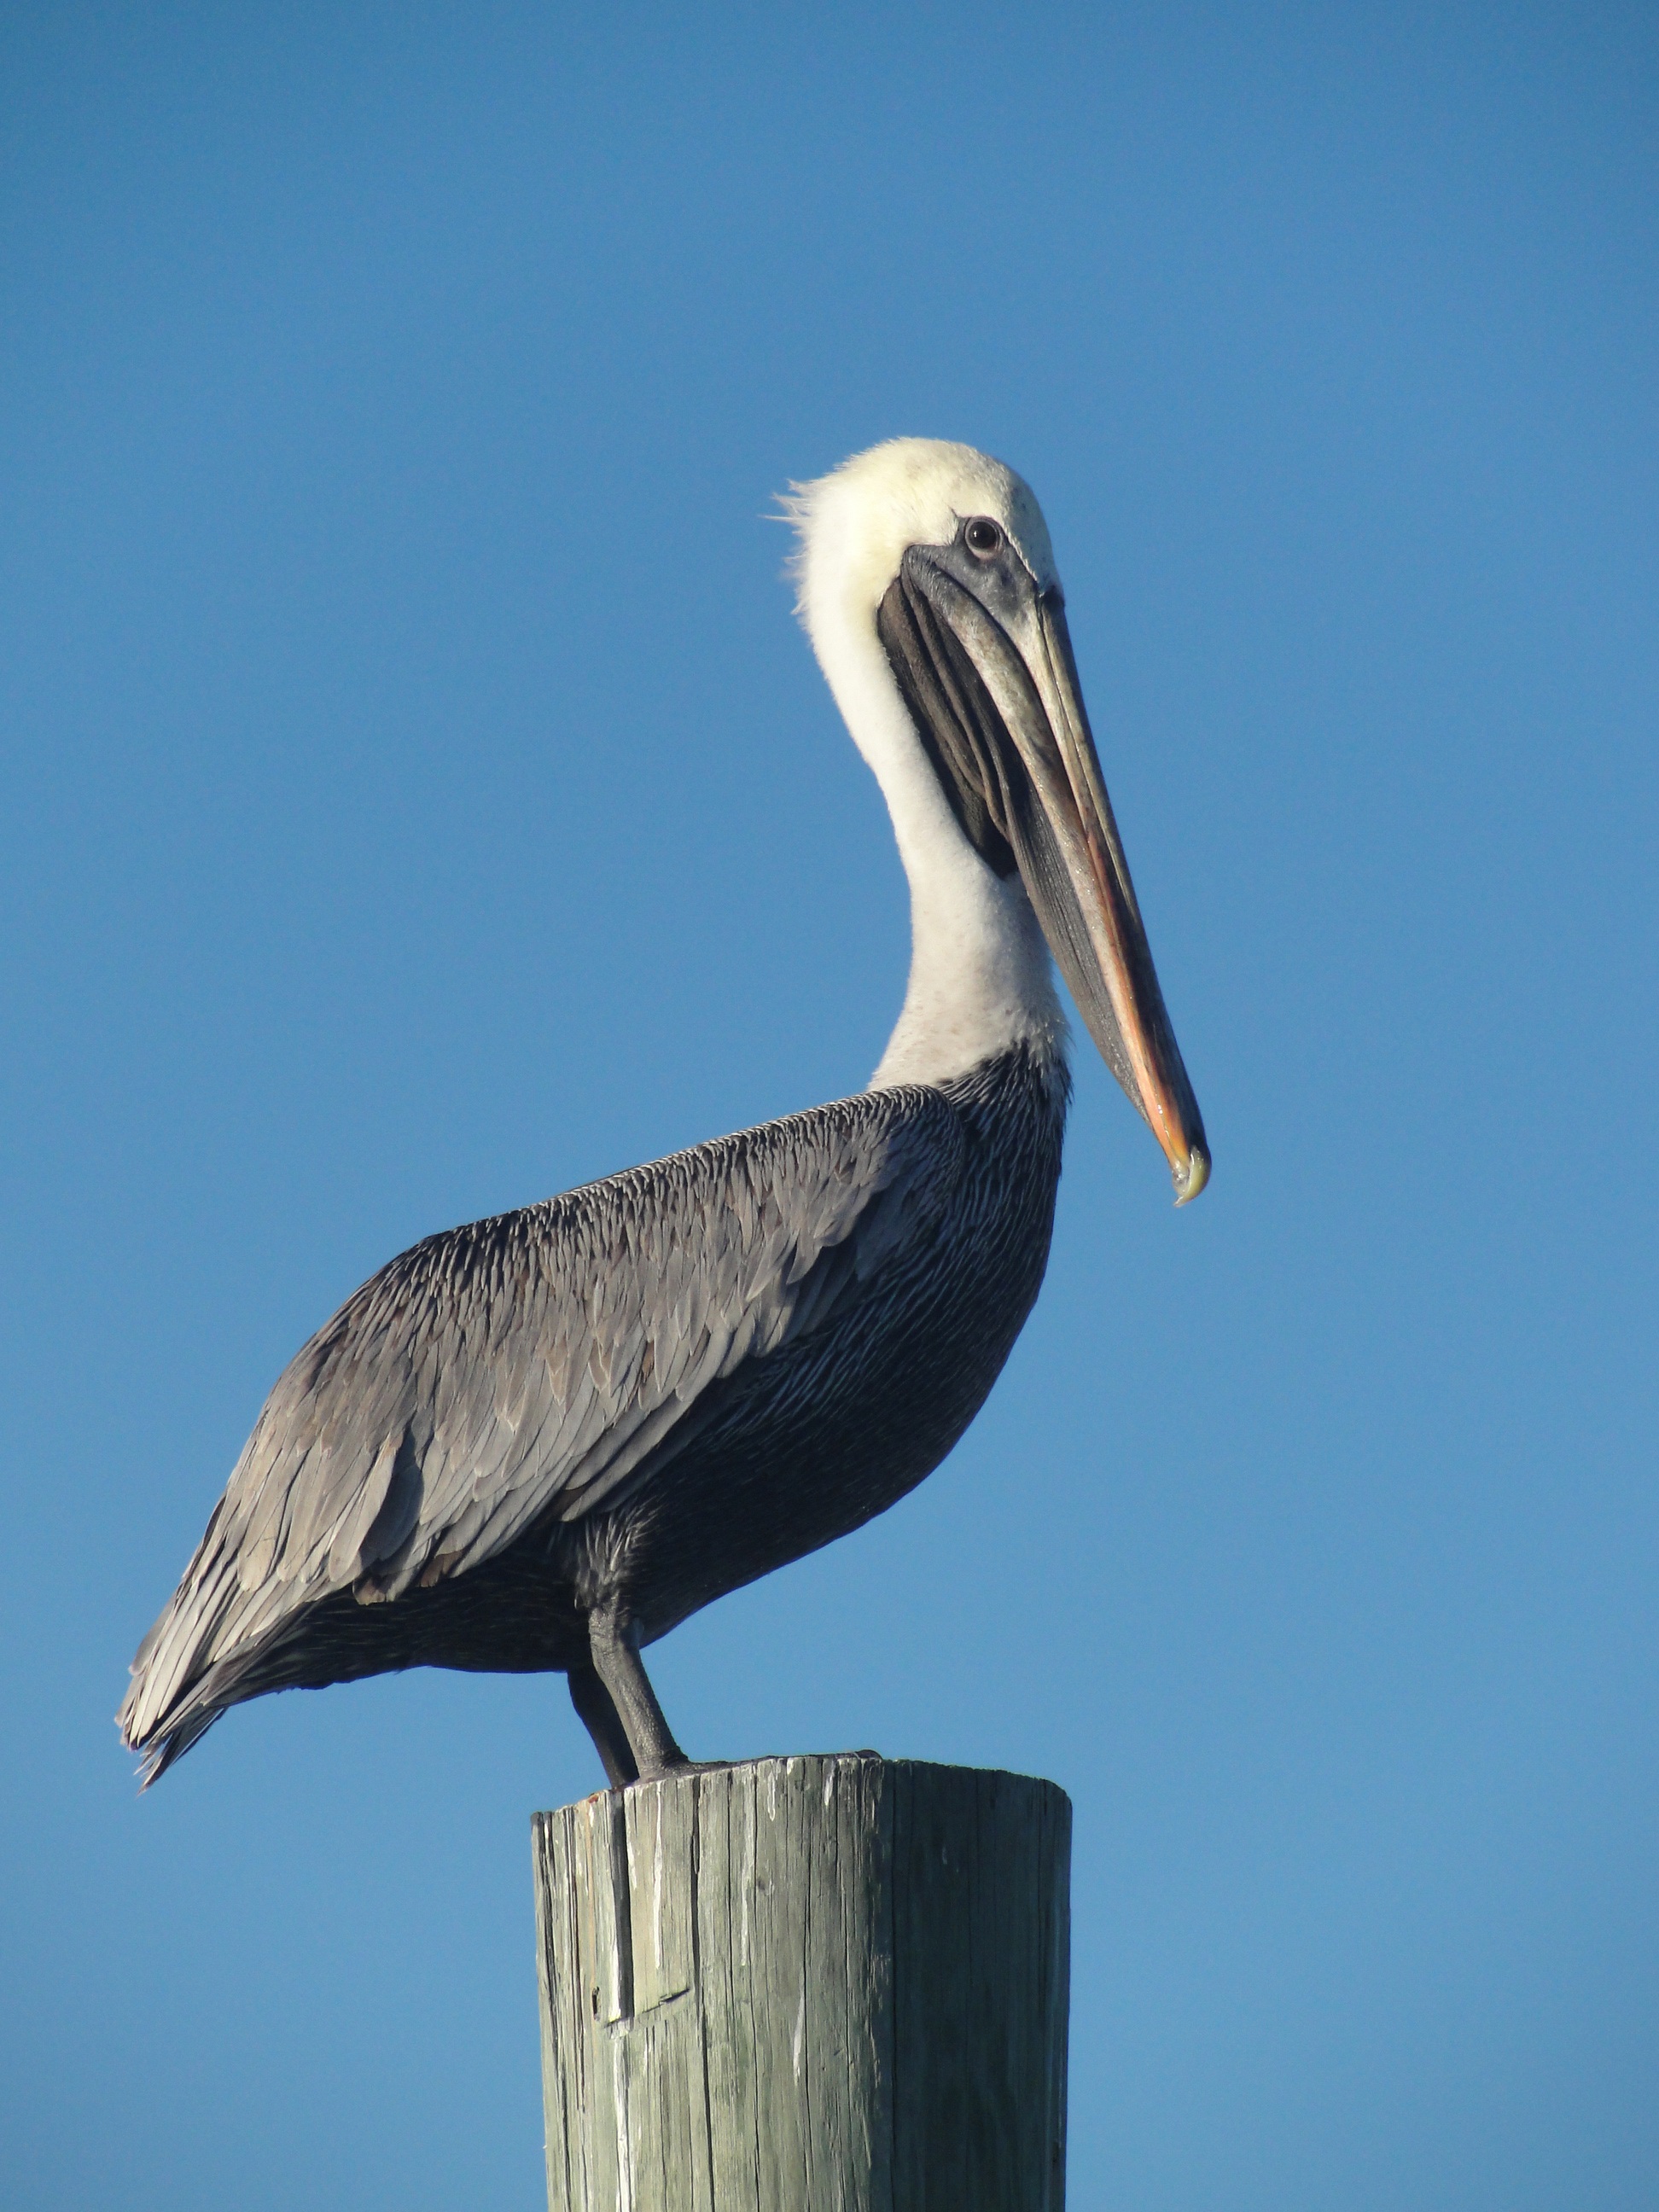
nature, bird, wing, fence, post, sky, wood, lake, animal, pelican, seabird, wildlife, wild, beak, harbor, harbour, blue, feather, fauna, stork, outdoors, neck, vertebrate, pelecanus, pelecaniformes, white stork, ciconiiformes